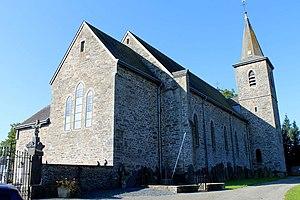
Boeur - Church
Boeur est un village de la commune belge de Houffalize située en Région wallonne dans la province de Luxembourg.